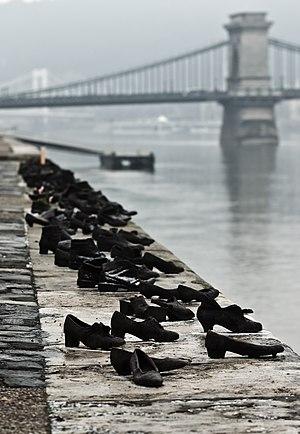
Les Chaussures au bord du Danube est un mémorial dédié aux victimes juives de la Shoah à Budapest sur les rives du Danube en Hongrie, créé et conçu par Can Togay et Gyula Pauer en 2005.